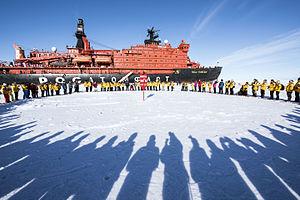
Atteinte du Pôle nord par le plus récent des brise glace à propulsion nucléaire russe